2016 Sayyidah Zaynab attacks

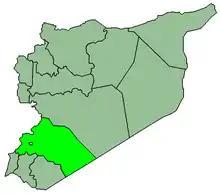

In early 2016 there was a series of bombings in the mainly Shi'ite town of Sayyidah Zaynab in Syria that were attributed to Islamic State.